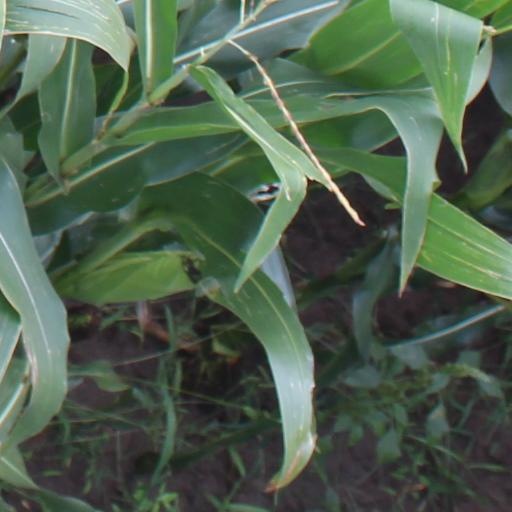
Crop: maize; corn